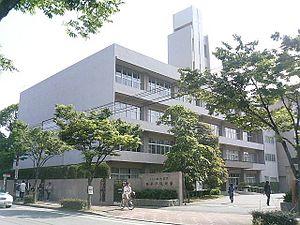
L'université Seinan Gakuin, ou, plus succinctement Seinan Gakuin, est une université chrétienne, située à Fukuoka, au Japon. Elle a été fondée en 1916.